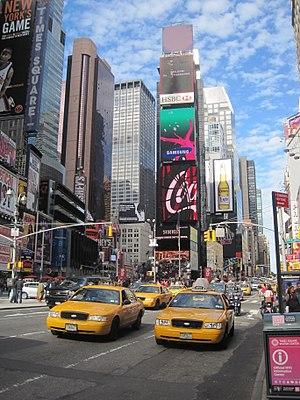
L'infrastructure des transports de la ville de New York est l'une des plus complexes des États-Unis, toutes agglomérations confondues. En la matière, la mégapole détient en effet des records: depuis le métro le plus étendu du monde pour ce qui est du kilométrage de voies, jusqu'au pont suspendu le plus long d'Amérique du Nord, en passant par son emblématique réseau de taxis jaunes, ses 112 000 cyclistes quotidiens, le tout premier tunnel à ventilation de l'histoire des transports ferroviaires et ses nouveaux terminaux d'aéroport dans lesquels ont été investis plusieurs milliards de dollars, New York est une ville de la démesure et de l'excellence en ce qui concerne les transports. Plus que toute autre ville américaine, New York a toujours joué un rôle pionnier dans ce domaine, comme en témoigne par exemple l'adoption du téléphérique qui permet de relier Roosevelt Island à Manhattan en moins de cinq minutes. Outre les défis liés à la taille et à la diversité de son infrastructure, le système de transport de la ville doit en permanence faire face aux défis engendrés par les incontournables questions d'embouteillages, de fiabilité et de budget qui se posent de manière récurrente.